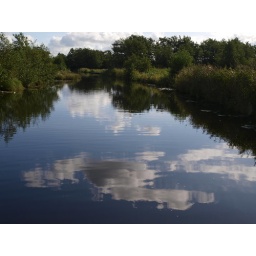
Wolken spiegelen in het water van De Wieden. Herfst 2010